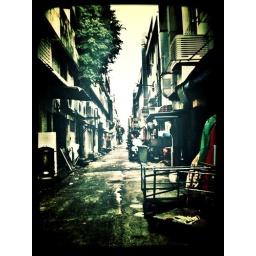
There's a tree growing out of a building in an alley in ss2